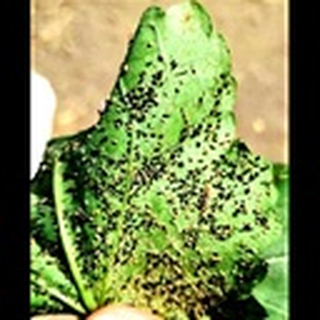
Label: cotton_aphids